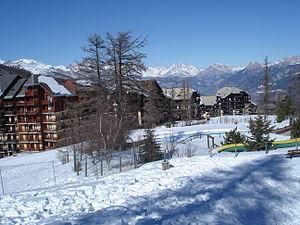
Risoul est une commune française située dans le département des Hautes-Alpes en région Provence-Alpes-Côte d'Azur.